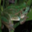
Label: frog